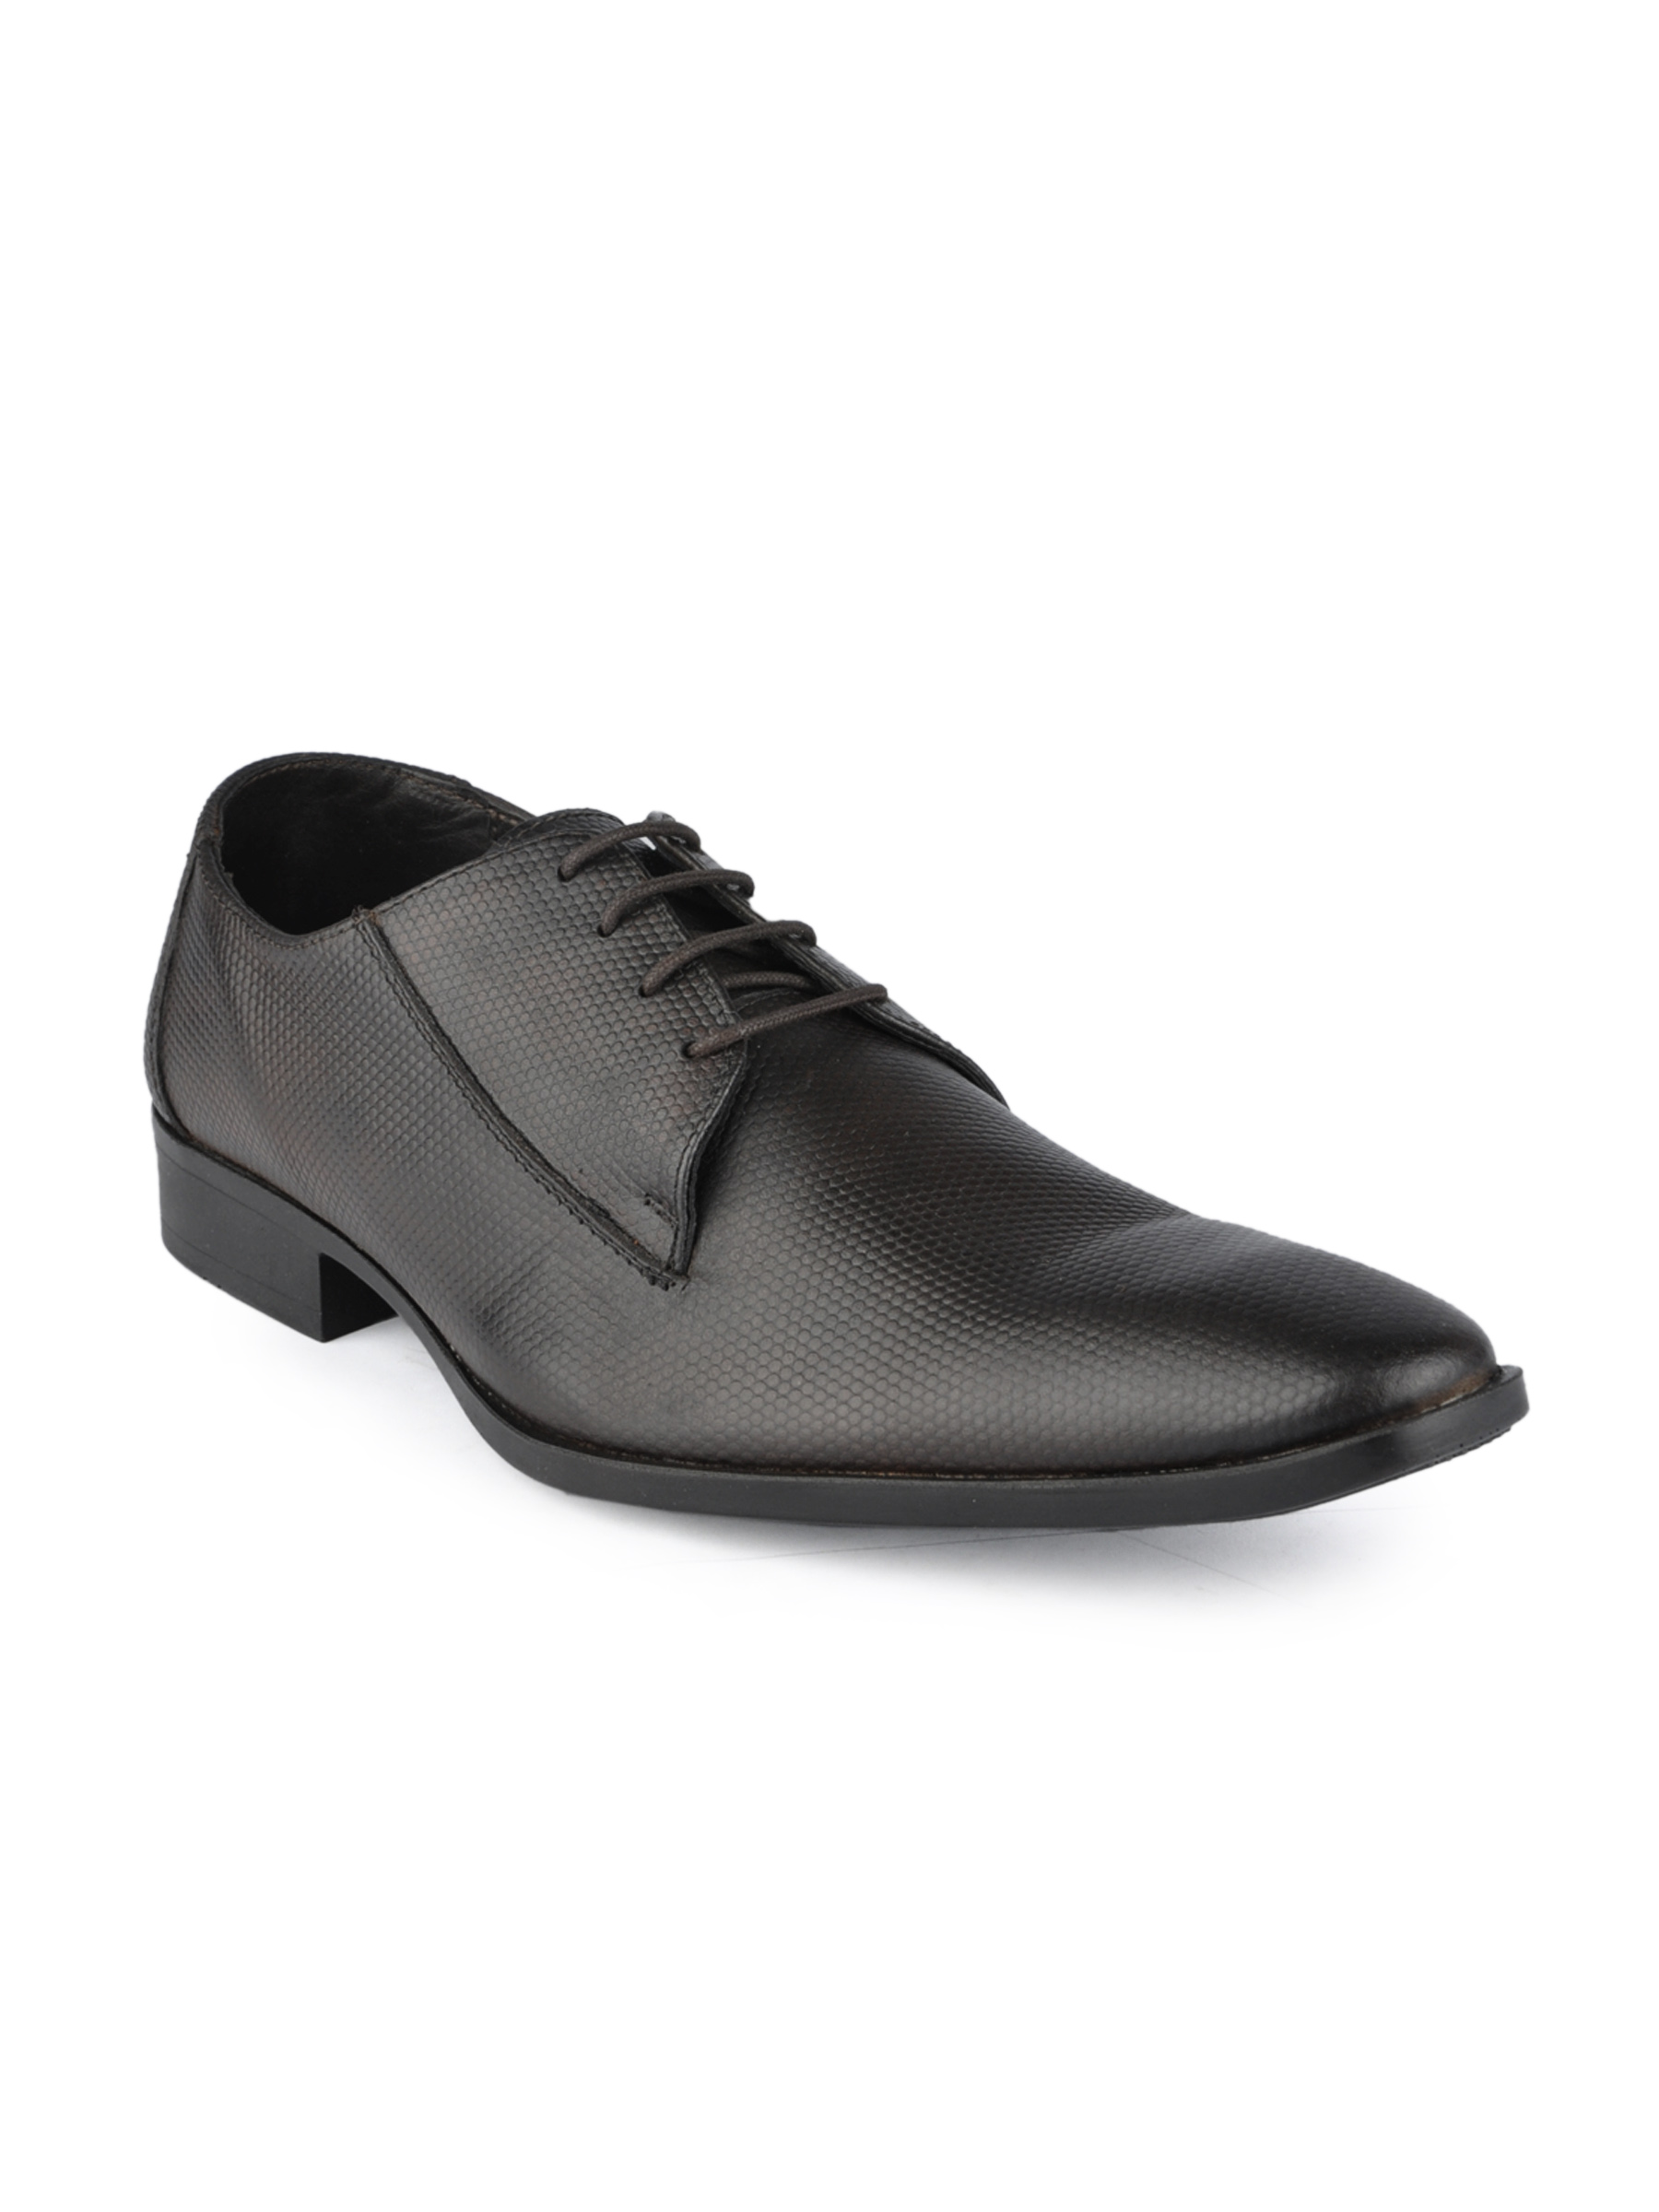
Franco Leone Men Brown Formal Shoe
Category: Footwear / Shoes / Formal Shoes
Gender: Men
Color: Brown
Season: Summer 2013
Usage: Formal